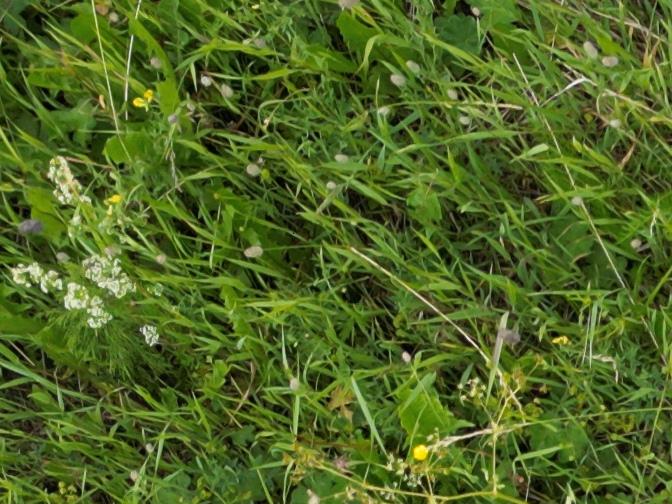
Flowers visible: yarrow flowers, yarrow flowers, yarrow flowers, yarrow flowers